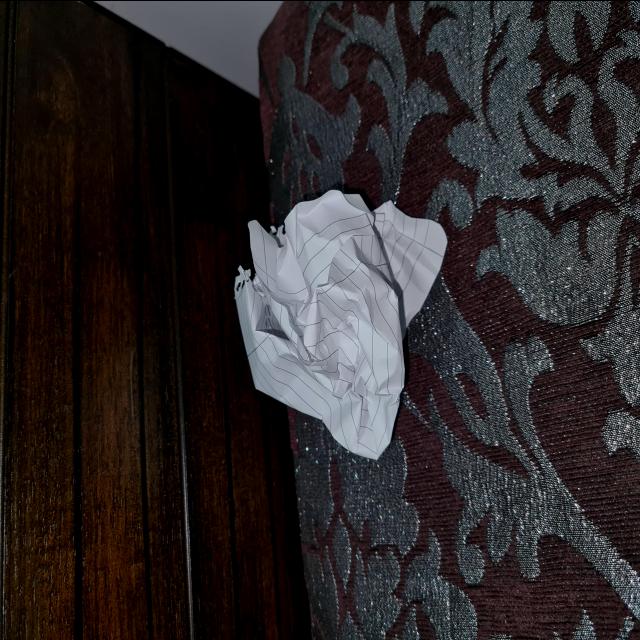
Label: tissues